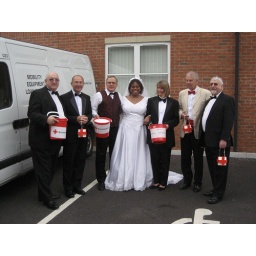
Reading office have a formal dress day in aid of RCAW!